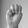
ASL letter: M